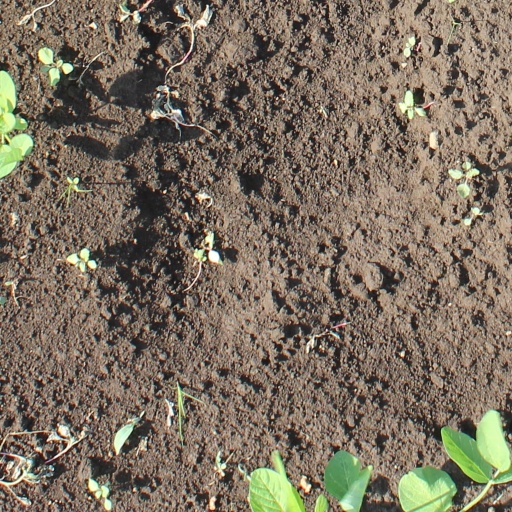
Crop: soybean